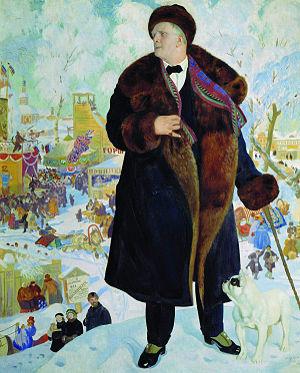
Une chouba est un manteau de fourrure en langue russe, un vêtement d'extérieur en fourrure, destiné à protéger l'organisme du froid. La chouba était traditionnellement portée en Russie, en Pologne, en Turquie. Elle peut être en fourrure naturelle ou synthétique. La fourrure naturelle peut provenir d'animaux d'élevage ou de la chasse. La fourrure peut être tournée vers l'intérieur, vers l'extérieur ou des deux côtés.
13 janvier : La Jeune Fille de Pskov, opéra de Nicolaï Rimski-Korsakov, créé à Saint-Pétersbourg sous la direction d'Eduard Nápravník.